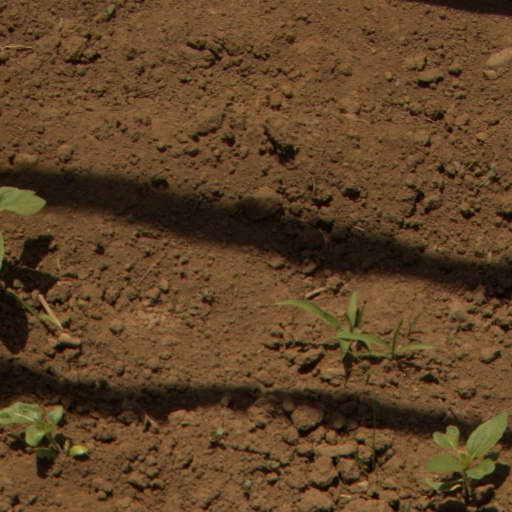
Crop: Jerusalem artichoke